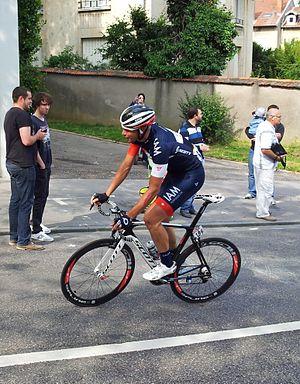
7e étape du Tour de France 2014 au début de la Côte de Boufflers.
Roger Kluge est un coureur cycliste allemand, né le 5 février 1986 à Eisenhüttenstadt. Il évolue au sein de l'équipe Lotto-Soudal. Il pratique le cyclisme sur piste et sur route. Sur piste, il est notamment champion du monde de l'américaine en 2018 et 2019 avec Theo Reinhardt. Sur route, il a remporté une étape du Tour d'Italie 2016.